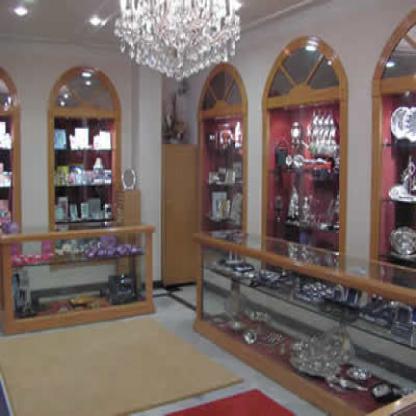
Scene: Indoor